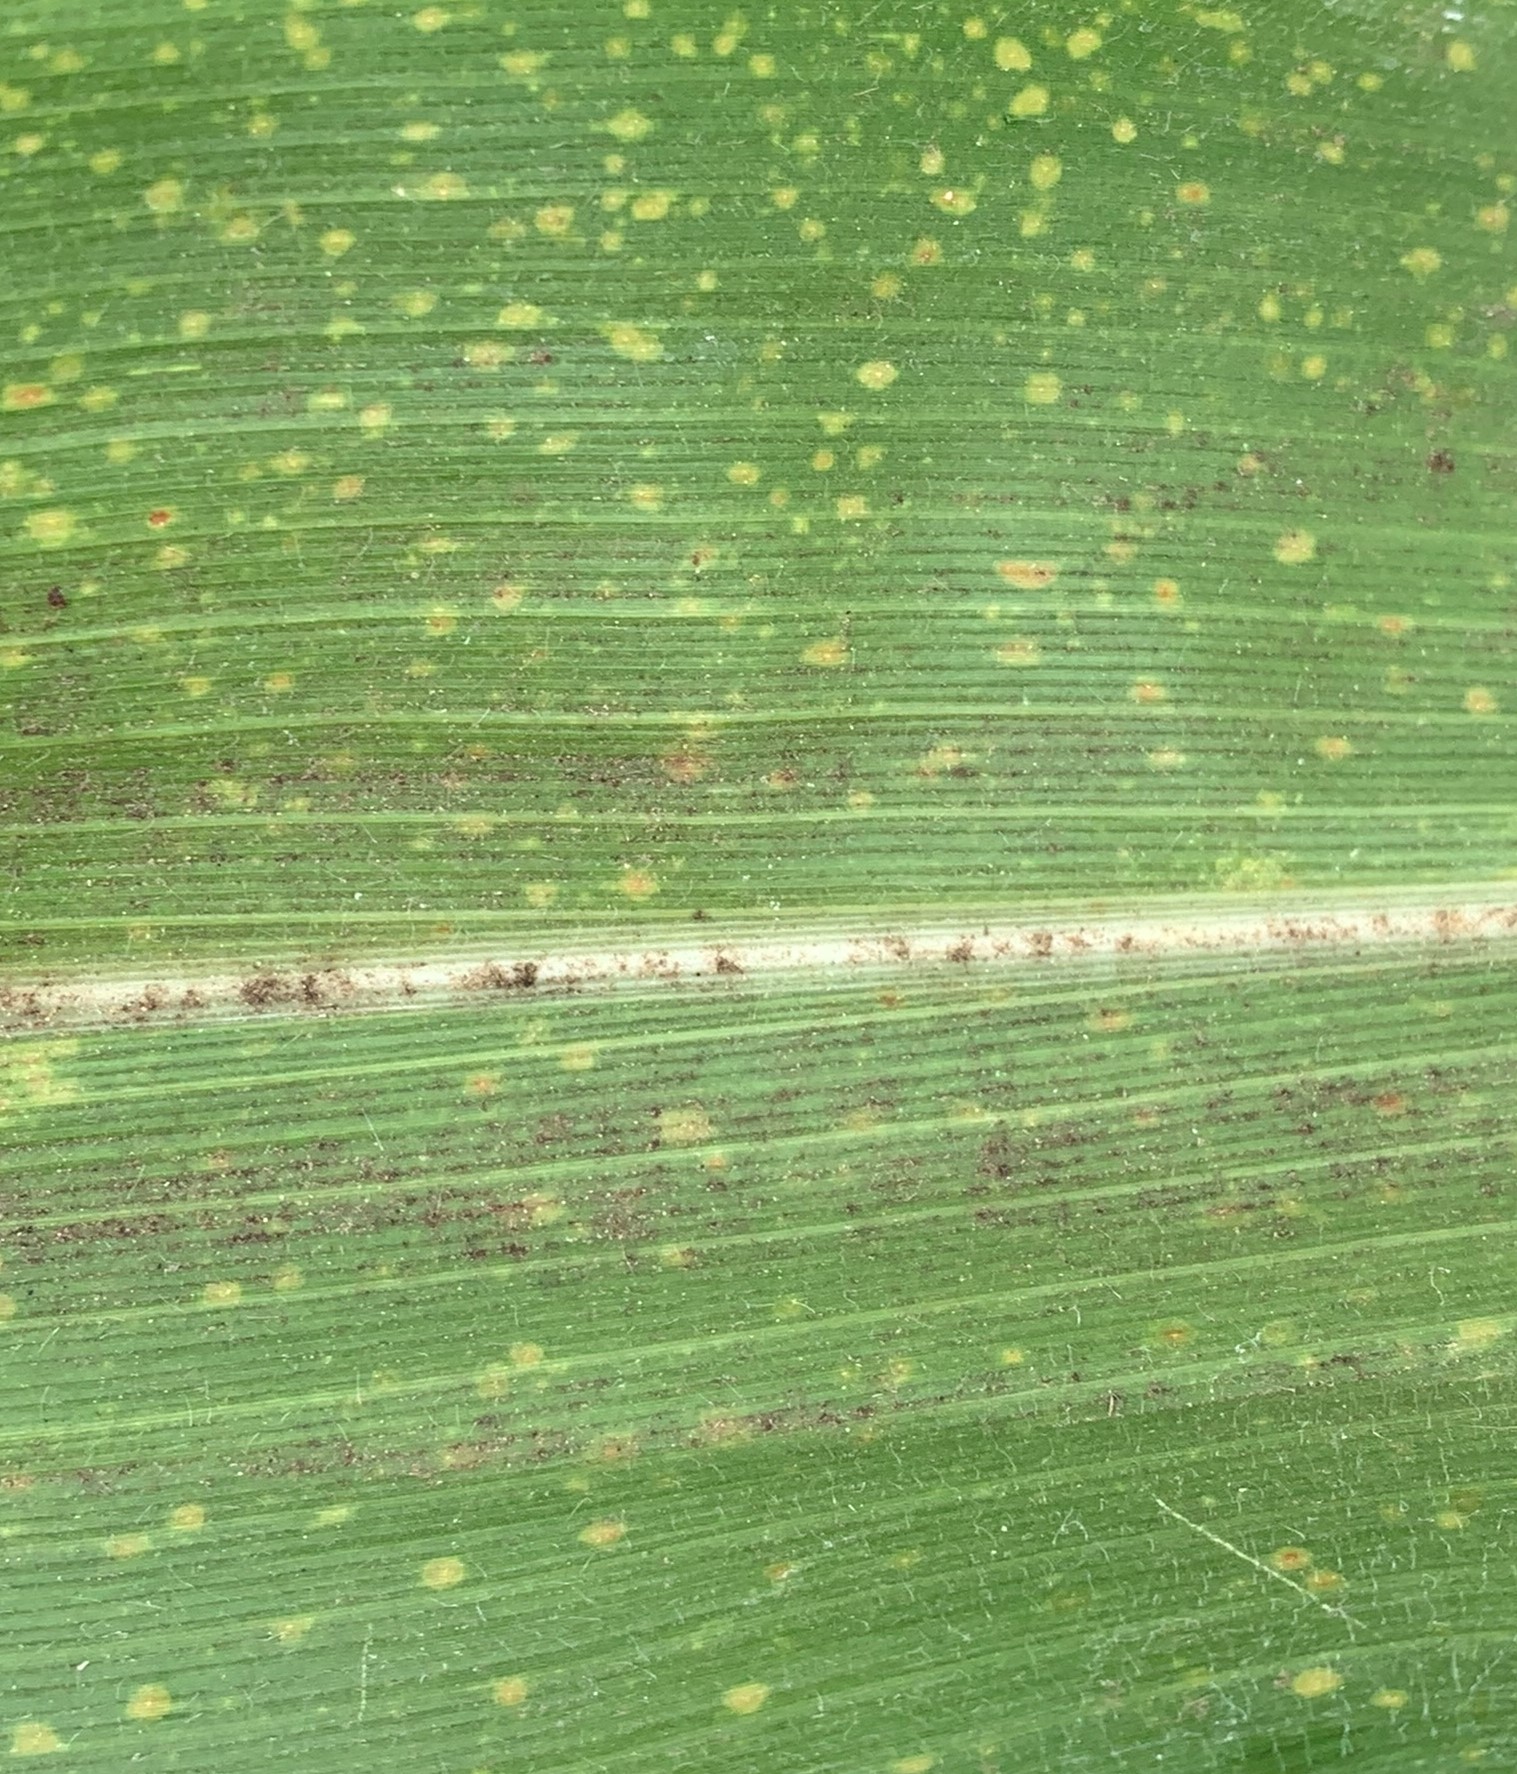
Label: MLN